San Francisco Bay

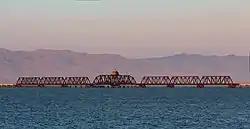
The Dumbarton Rail Bridge

In 1921, a tablet was dedicated by a group of men in downtown San Francisco, marking the site of the original shoreline. The tablet reads: "This tablet marks the shore line of San Francisco Bay at the time of the discovery of gold in California, January 24, 1848. Map reproduced above delineates old shore line. Placed by the Historic Landmarks committee, Native Sons of the Golden West, 1921."